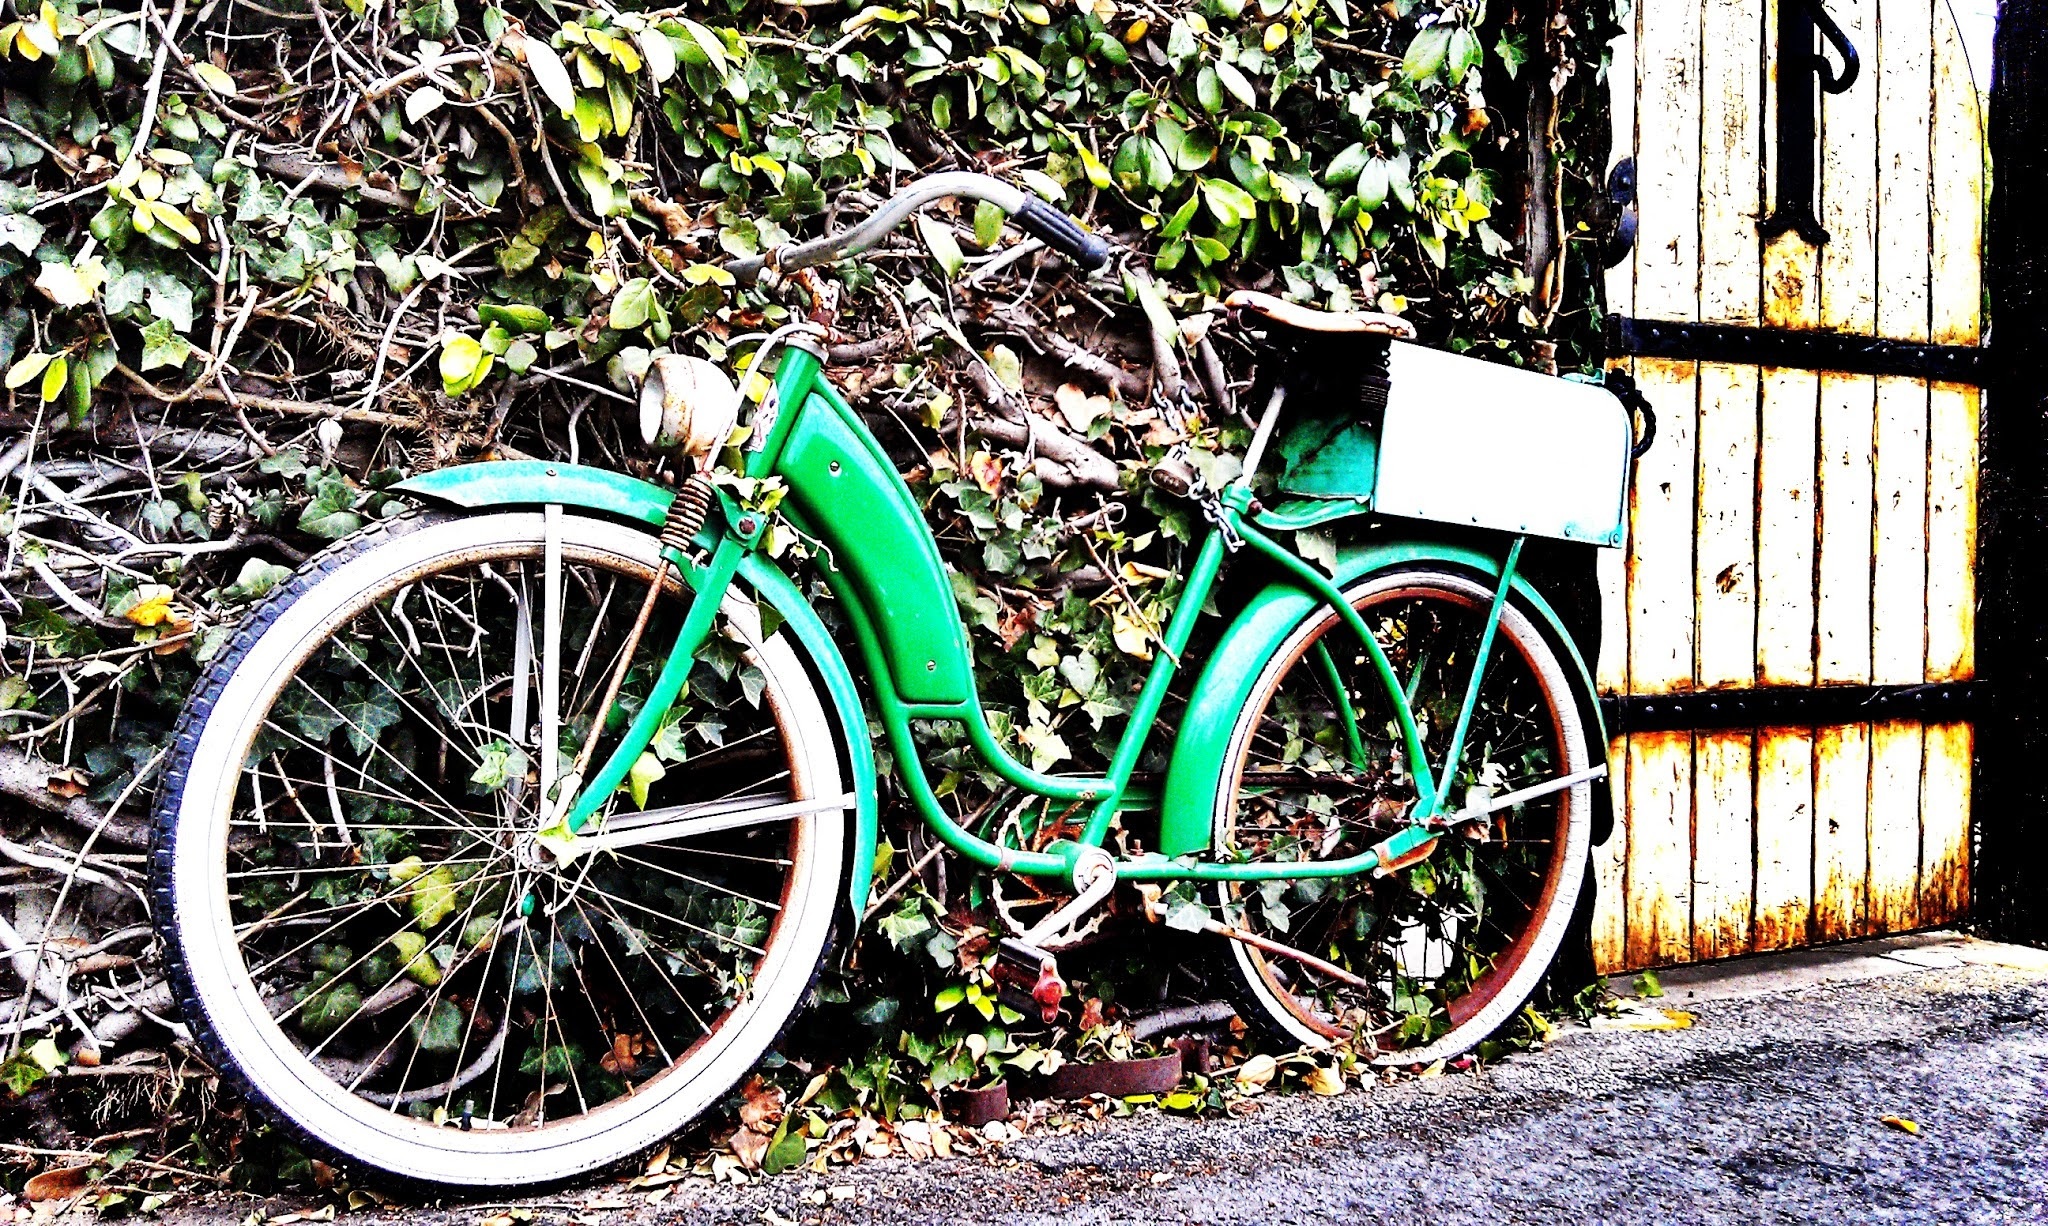
wheel, bicycle, green, vehicle, sports equipment, mountain bike, cycling, road bicycle